South Park: Bigger, Longer & Uncut

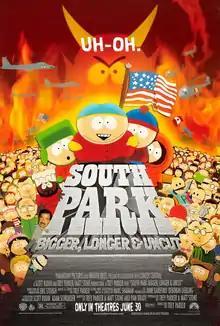
Theatrical release poster

South Park: Bigger, Longer & Uncut is a 1999 American adult animated musical comedy film based on the animated sitcom "South Park". The film was directed by series creator Trey Parker from a screenplay co-written with series co-creator Matt Stone and Pam Brady. It stars Parker, Stone, Mary Kay Bergman, and Isaac Hayes, all of whom reprise their roles from the series, with George Clooney, Eric Idle, and Mike Judge in supporting roles. The plot follows Stan Marsh, Kyle Broflovski, Eric Cartman, and Kenny McCormick as they sneak into an R-rated film starring the Canadian comedy duo Terrance and Phillip, after which they begin swearing. When the consequent moral panic culminates in the United States declaring war on Canada, Stan, Kyle and Cartman take it upon themselves to save Terrance and Phillip from execution, while Kenny tries to prevent a prophecy involving Satan and Saddam Hussein's intent to conquer the world.